Anatoly Sukhorukov

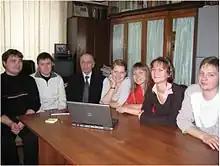
A. P. Sukhorukov in office with students and staff

A. P. Sukhorukov devoted much efforts to educate students. He was one of the leading lecturers at the Faculty of Physics. He has developed and taught for over 40 years a one-year course on "Theory of waves".